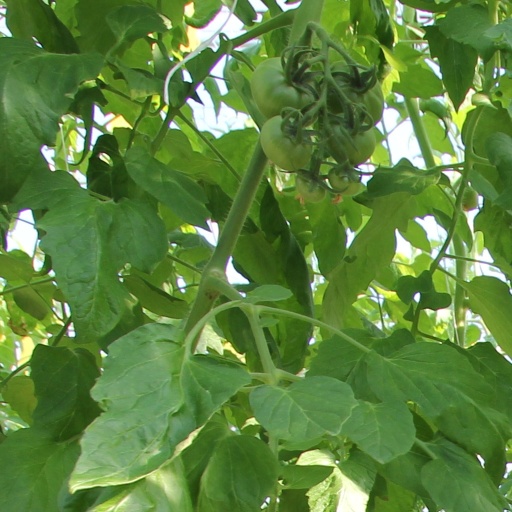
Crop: tomato